D'Mitrik Trice

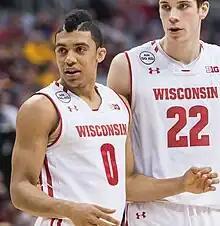
Trice (left) with Wisconsin in March 2017, during his freshman season

As a freshman at Wisconsin, Trice averaged 5.6 points and 1.7 assists in 18.3 minutes per game. He appeared in all 37 games and made two starts while Bronson Koenig was injured. Trice was averaging 9.4 points per game as a sophomore, but suffered a season-ending foot injury and was granted a medical redshirt after being limited to 10 games. On November 22, 2018, Trice scored a season-high 25 points, shooting 7-of-8 from three-point range, in a 78–58 win over Oklahoma at the Battle 4 Atlantis semifinals. In his redshirt sophomore season, he was Wisconsin's starting point guard in all 34 games, averaging 11.6 points and 2.8 assists per game, and was an All-Big Ten Honorable Mention pick.